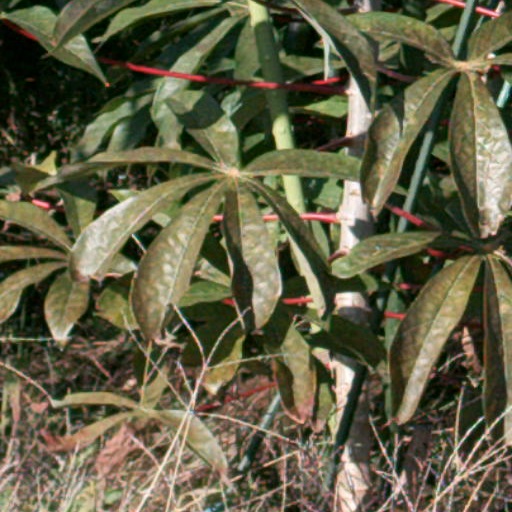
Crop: cassava